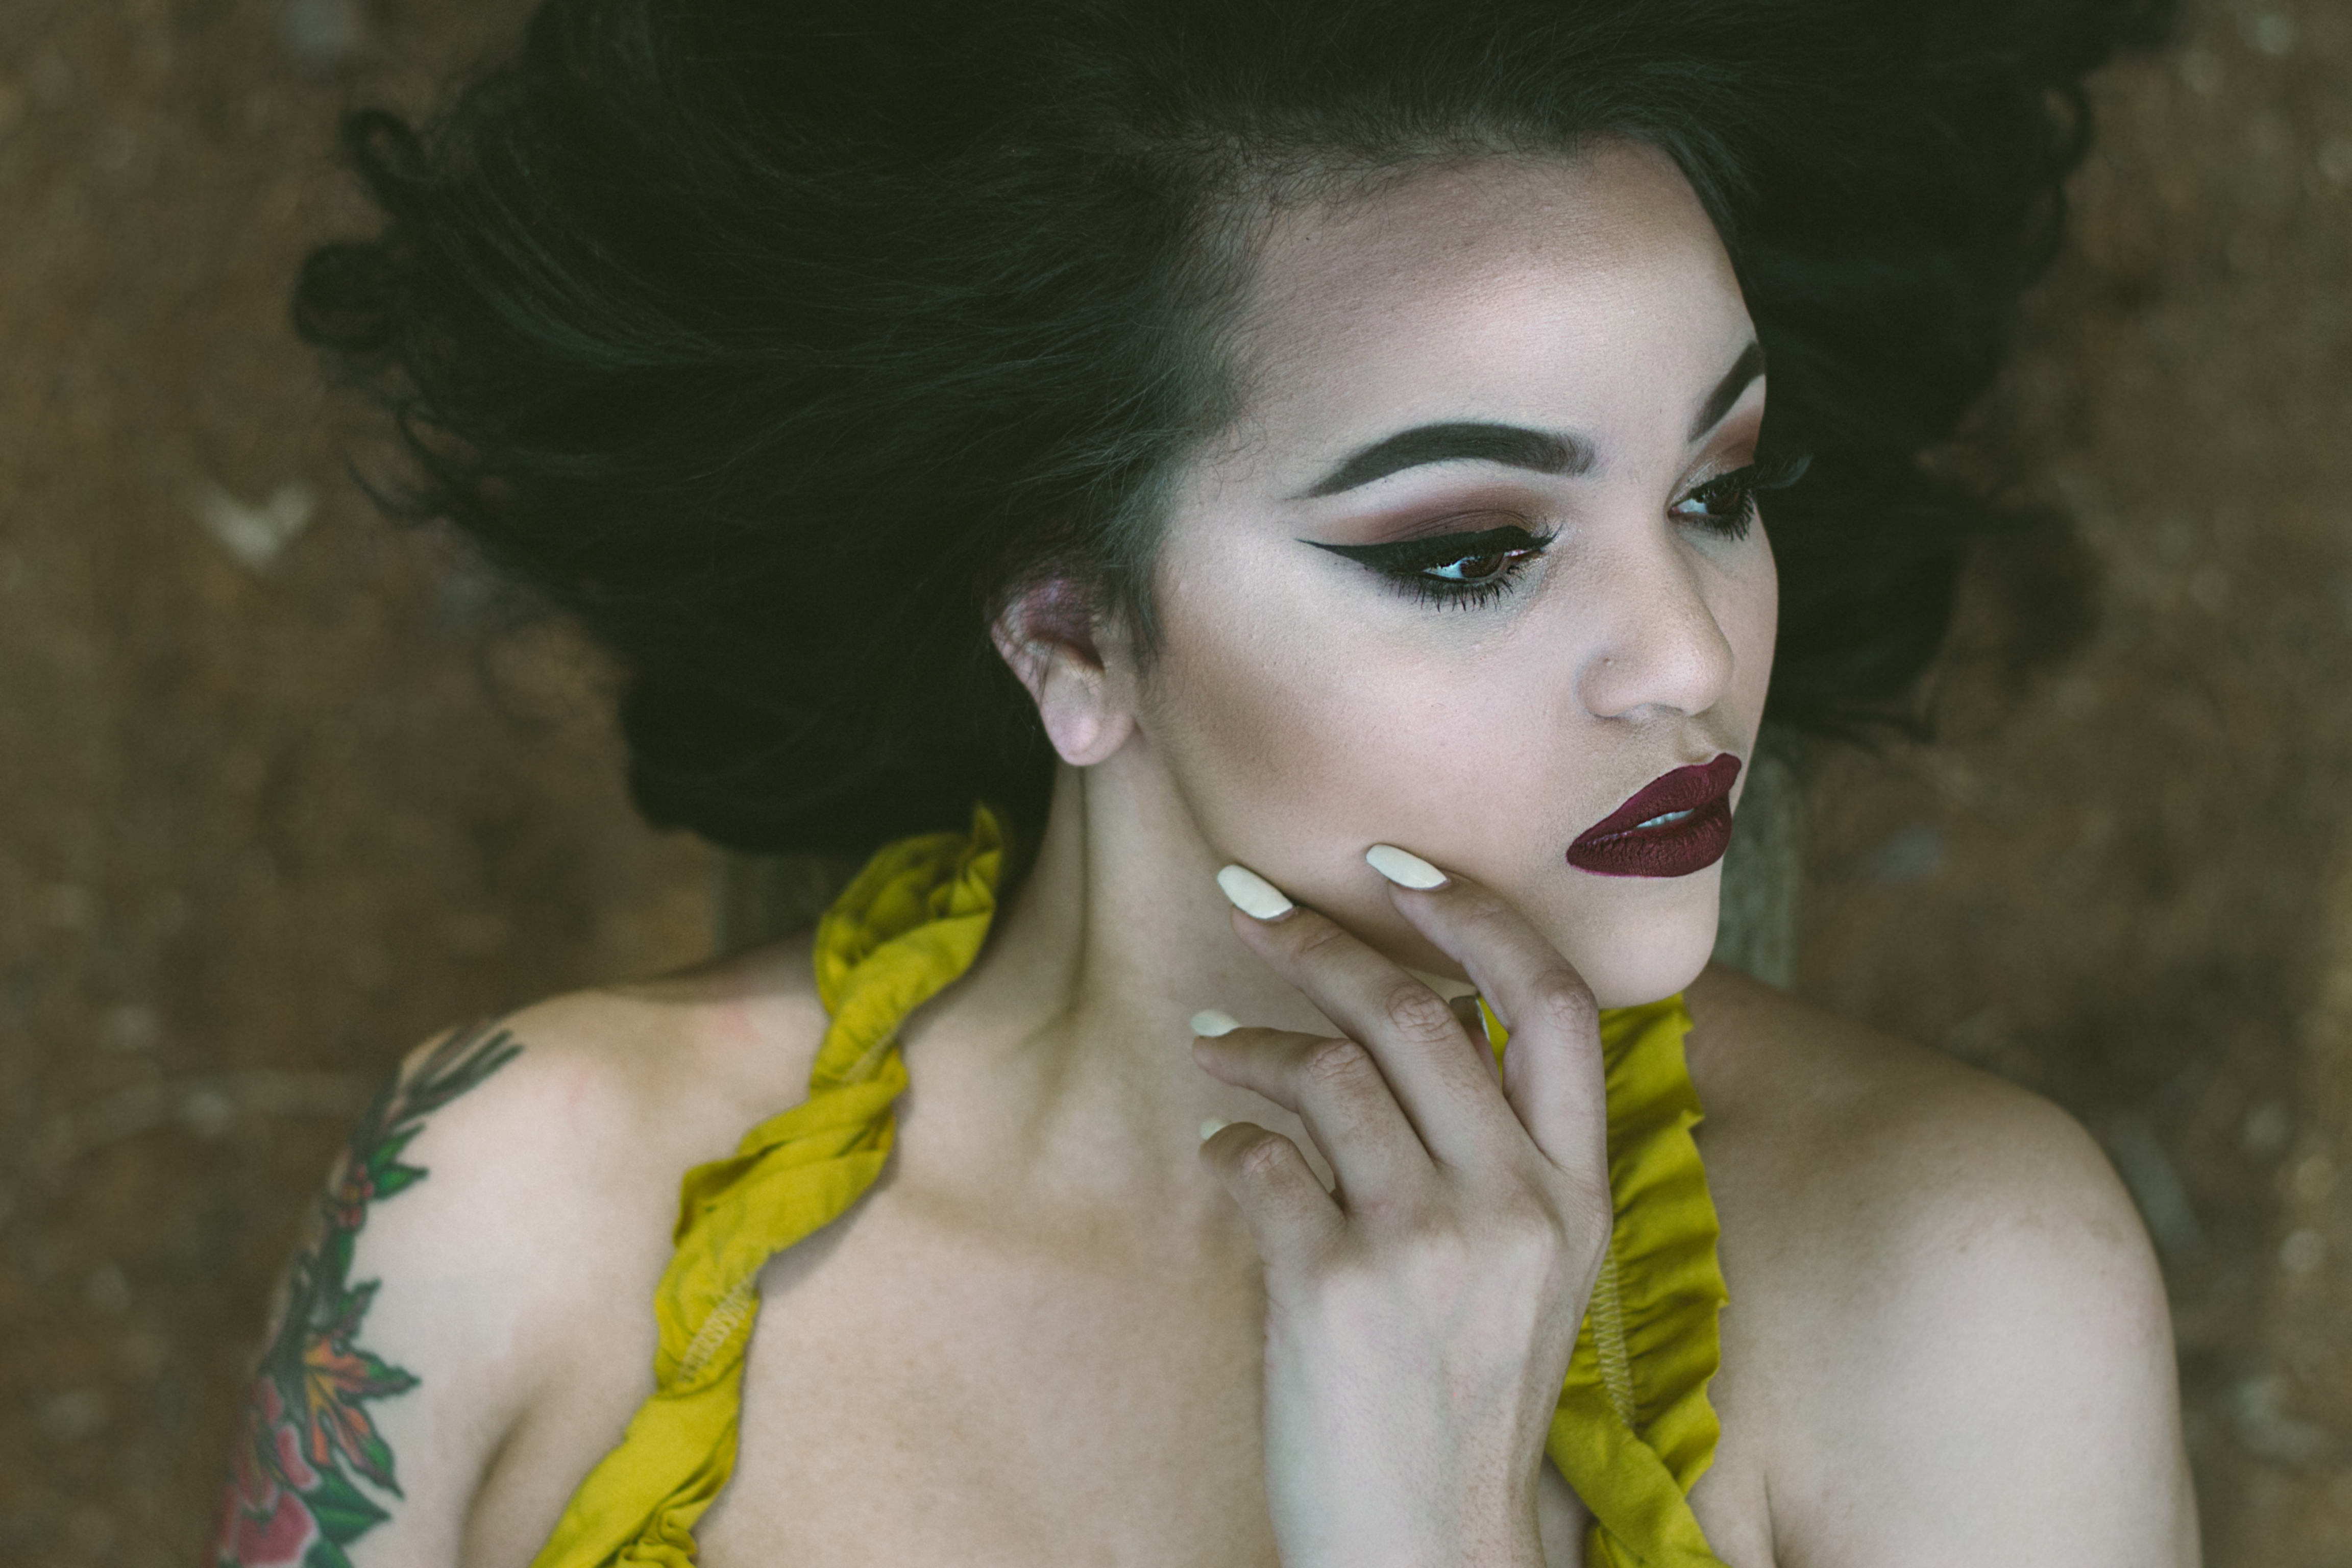
person, girl, woman, hair, photography, portrait, model, color, fashion, lady, hairstyle, close up, face, eye, head, skin, beauty, organ, photo shoot, portrait photography, art model